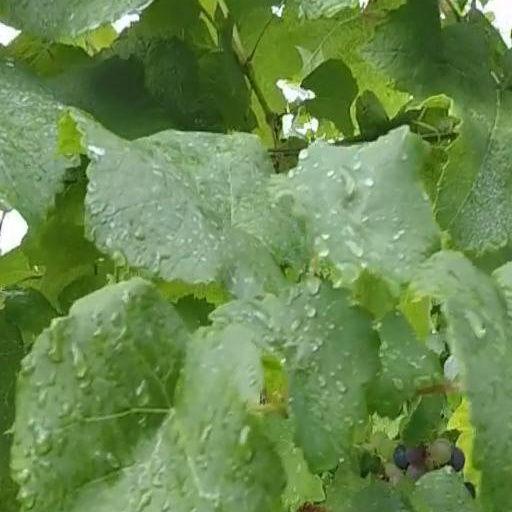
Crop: grape